Édouard Goubert

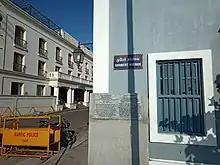
Goubert Avenue in Puducherry

A referendum on the future of French India was held in Chandernagore, the territory right outside of Calcutta, on 19 June 1949. Out of 12,184 registered voters (drawn from a population of 44,500), 7,473 voted for merger with India while only 114 votes were cast in favor of inclusion in the French Union. While a similar referendum was supposed to be held in the remaining four territories, those referendums never took place.